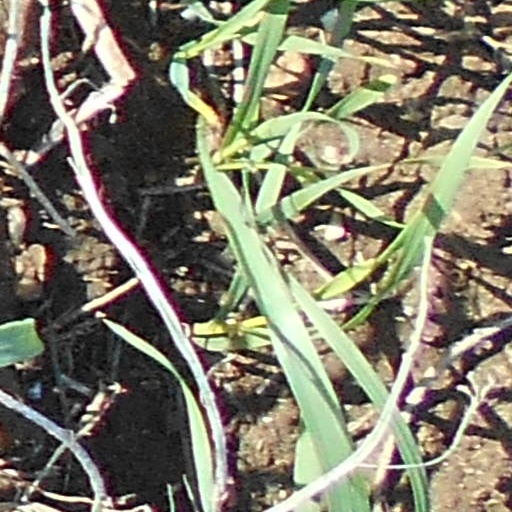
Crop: wheat